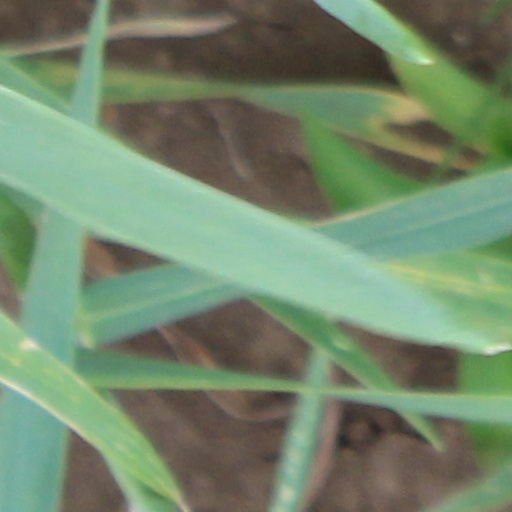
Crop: wheat